Kristian Liebrand

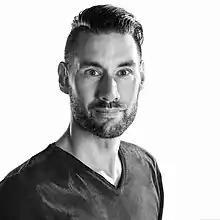

Kristian Liebrand (born March 3, 1973, in Rhede, Germany) is a photographer from Germany, who concentrates on nude art photography of women.